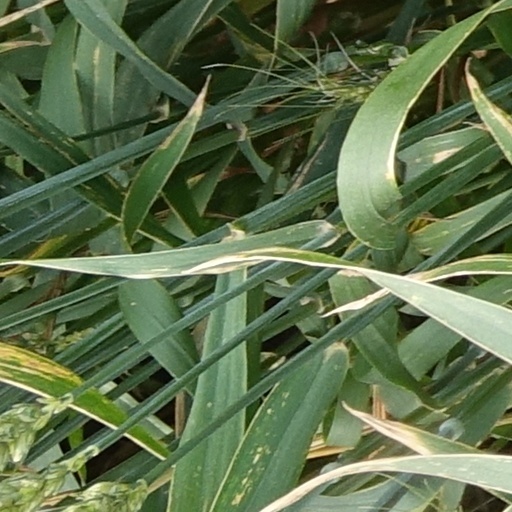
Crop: wheat